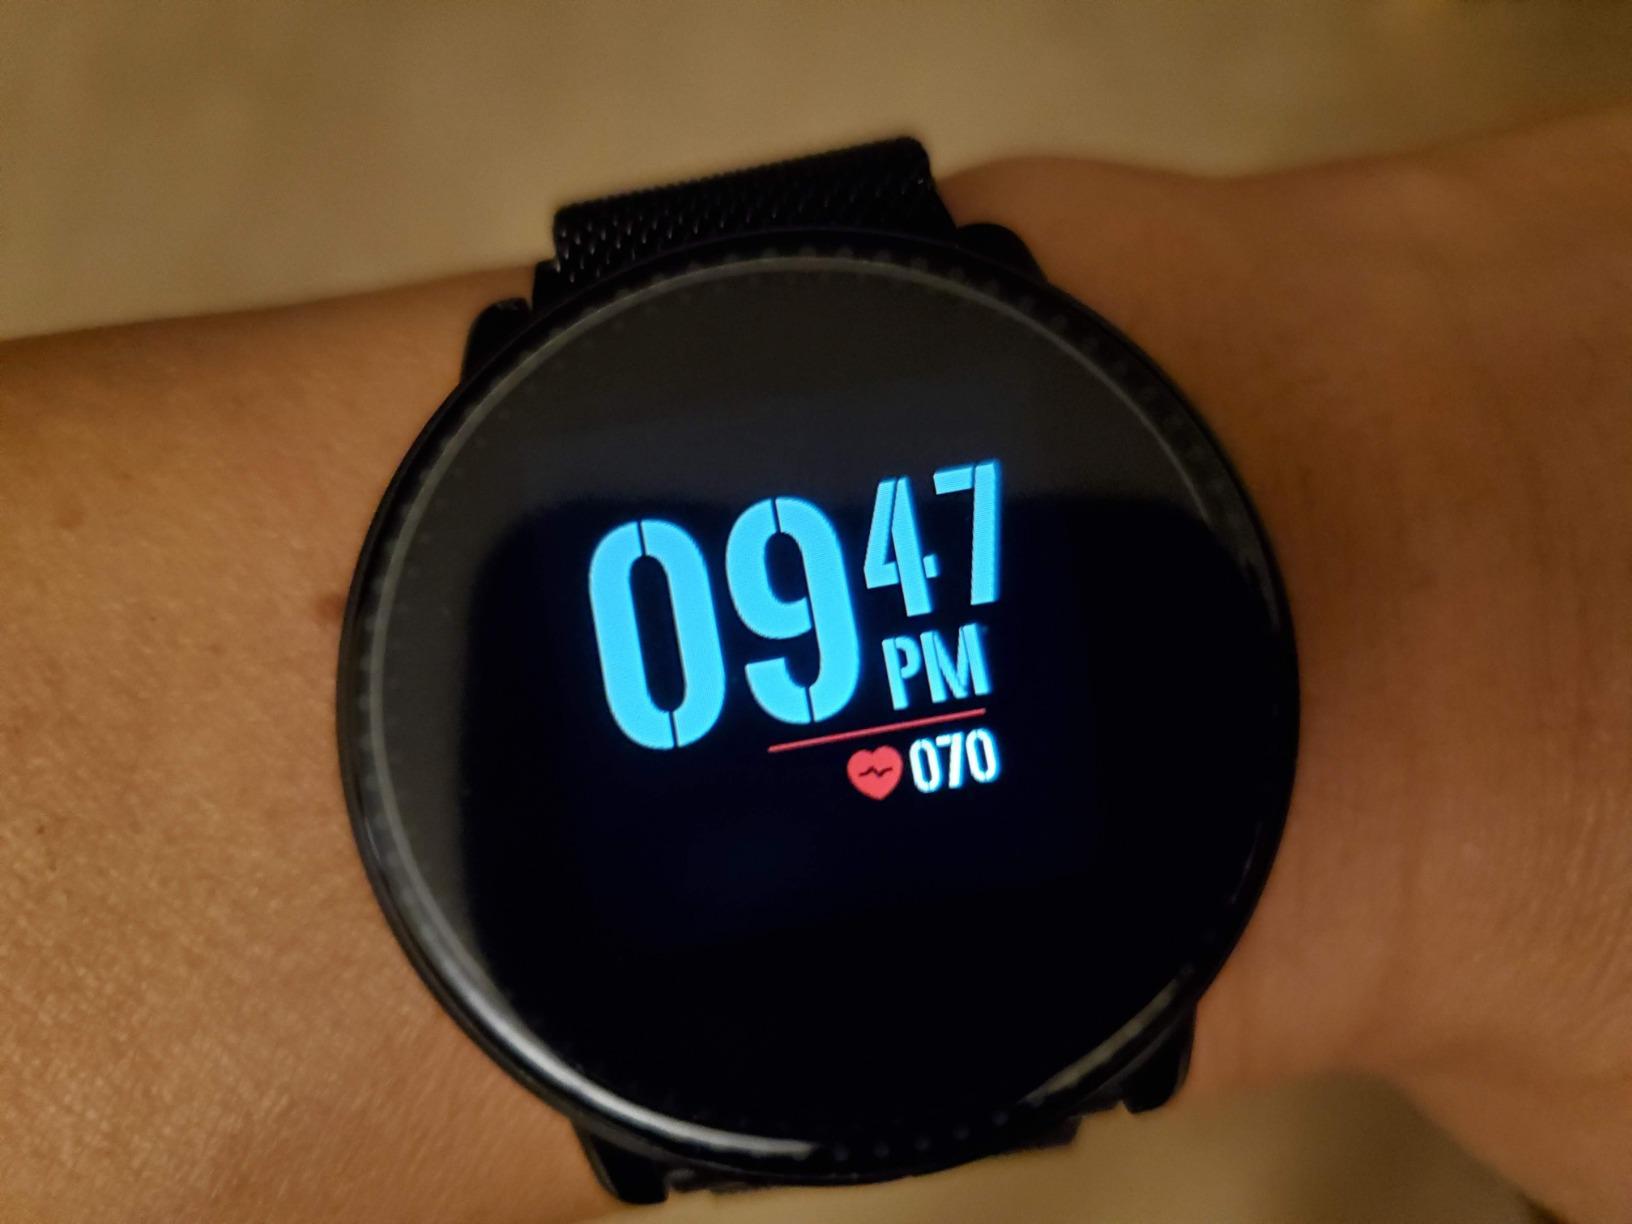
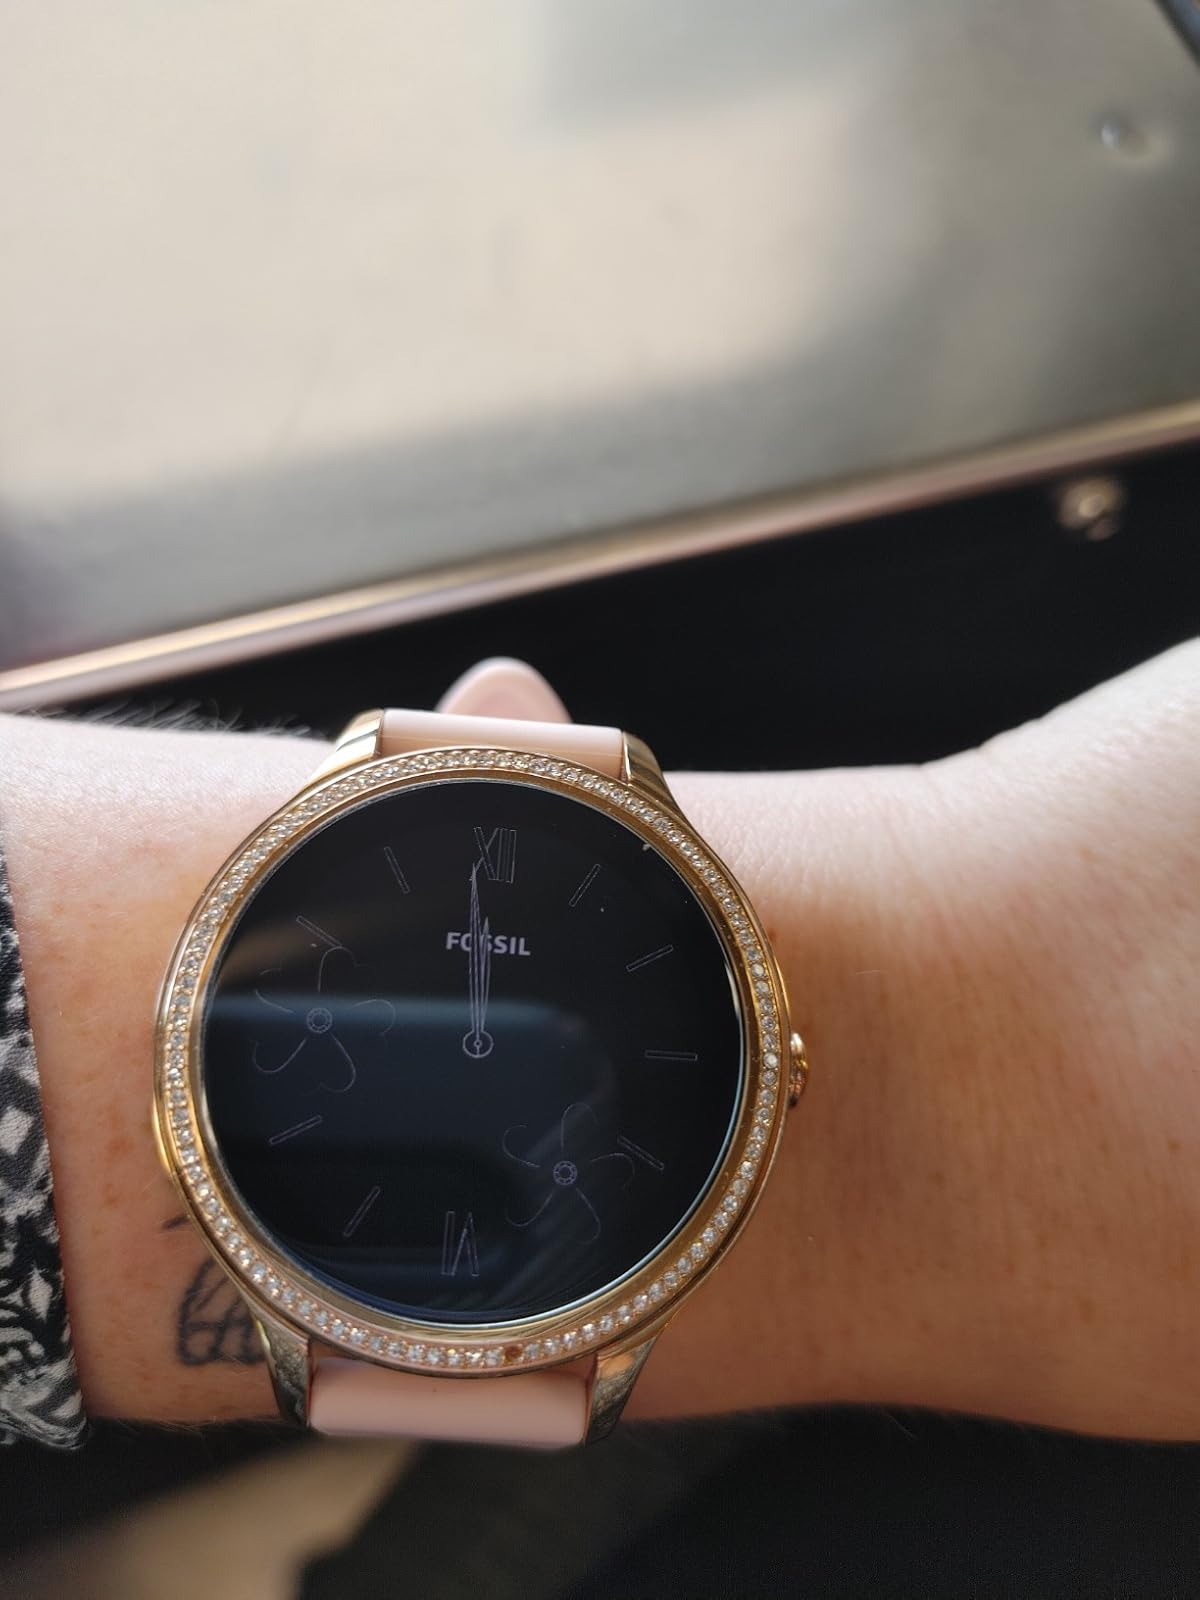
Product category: smartwatch
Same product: no